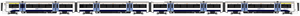
La Classe 375 Electrostar est une série de rames automotrices électriques britanniques, construites par Bombardier Transport dans son usine de Derby, entre 1999 et 2005. La famille des Electrostars, qui comprend aussi les classes 357, 376, 377, 378 et 379, est la plus importantes de celles construites depuis la privatisation des chemins de fer britanniques.